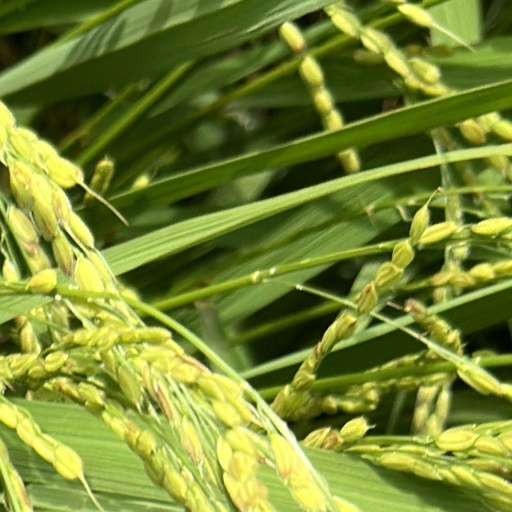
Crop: rice